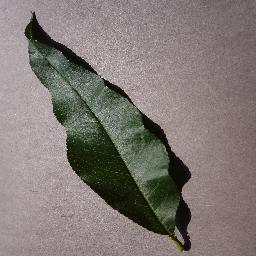
Label: Peach___healthy